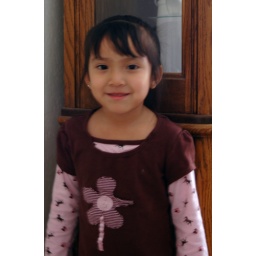
Kayla is my flower girl and in 24 days, my niece.. She is so adorable!